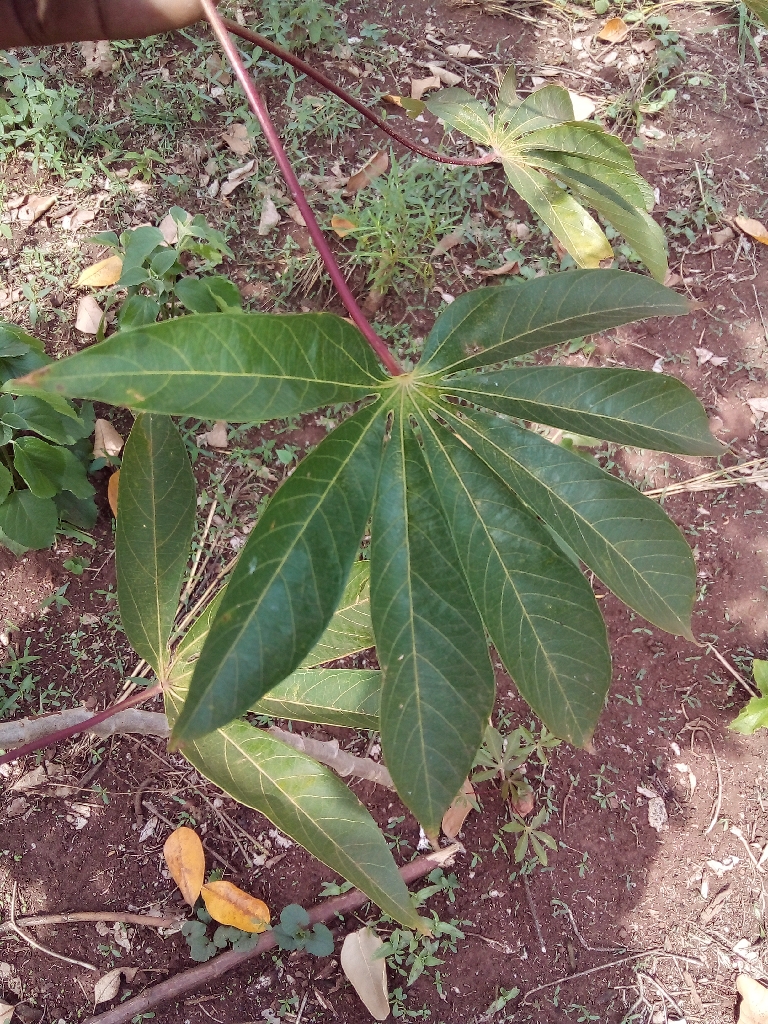
Label: healthy